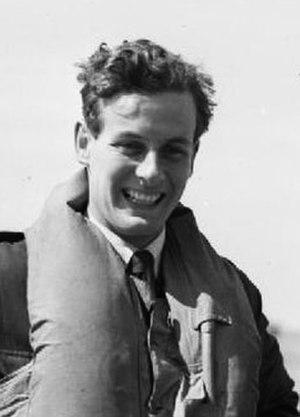
Peter Wooldridge Townsend, né le 22 novembre 1914 à Rangoon en Birmanie et mort le 19 juin 1995 à Saint-Léger-en-Yvelines en France, est un pilote britannique, héros de la Seconde Guerre mondiale et officier de la RAF. Il fut écuyer du roi George VI de 1944 à 1952 puis de la reine Élisabeth II en 1952–1953.